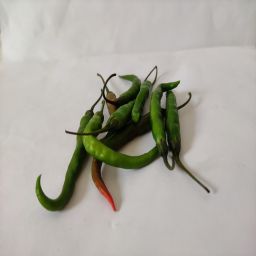
Crop: Chile Pepper
Quality: Ripe